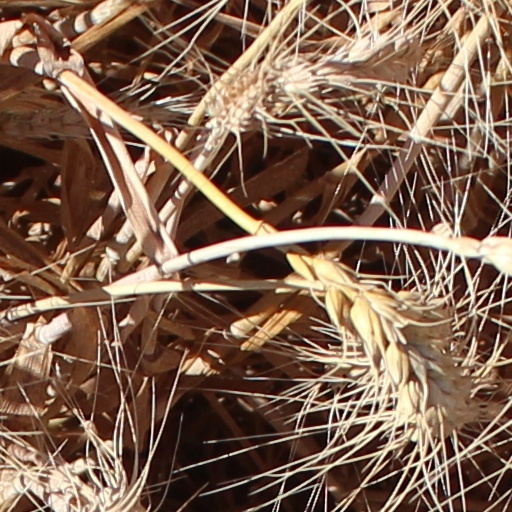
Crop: wheat